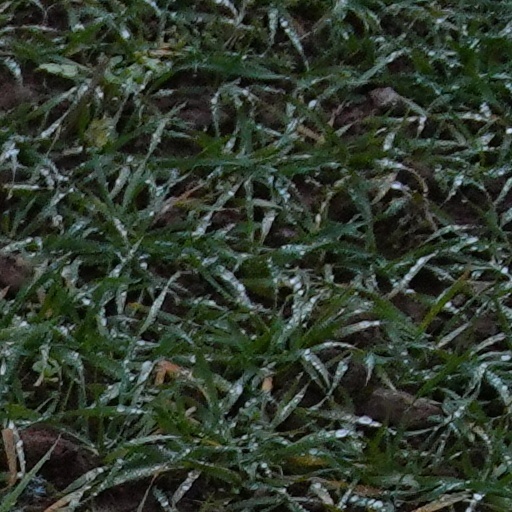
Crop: wheat